Plug-in electric vehicles in France

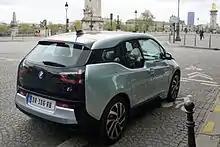
Electric cars equipped with a range extender, such as the BMW i3 REx, are entitled to the bonus if emitting between 21 and 60 g/km of .

Effective January 4, 2016, the purchase bonus limited to 27% of the purchase price for vehicles emitting up to 20 g/km was kept. This bonus corresponds to pure electric vehicles and those equipped with a range extender. Vehicles emitting between 21 and 60 g/km were entitled to a bonus. This bonus corresponds to the majority of plug-in hybrids. Conventional hybrid passenger cars emitting between 61 and 110 g/km with sufficient level of hybridization, with an electric motor with an output power of not be less than 10 kW, are entitle to a bonus. The super-bonus for the purchase or lease of a new all-electric car was maintained. To be eligible for the additional scrappage bonus, the old diesel-powered car have to be owned for at least a year and in circulation before 1 January 2006. The new vehicle must not be sold within 6 months of acquisition or have traveled less than .